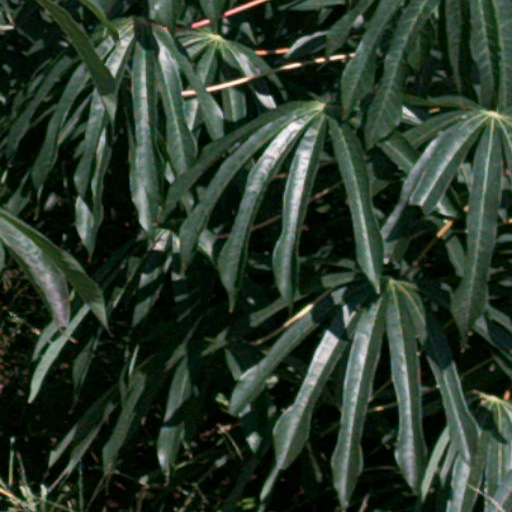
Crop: cassava